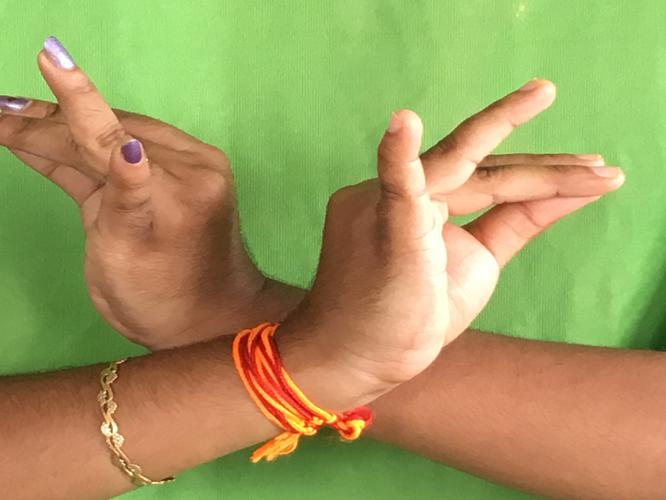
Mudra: Katakavardhana
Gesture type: double_hand